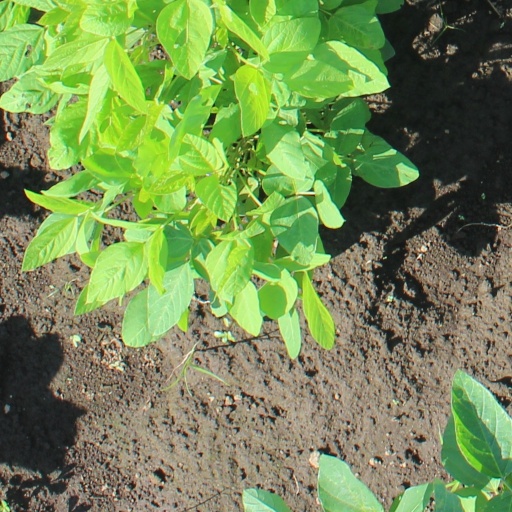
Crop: soybean